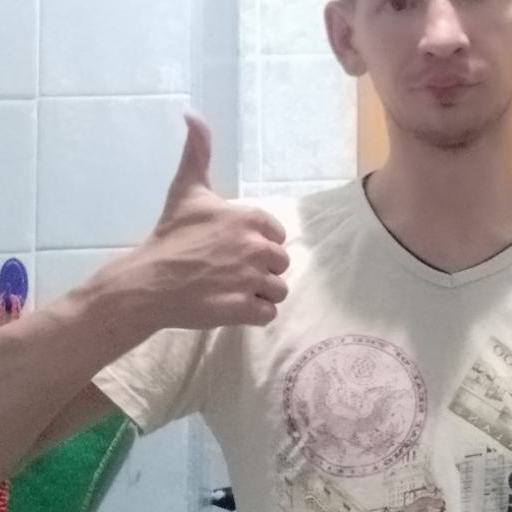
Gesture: like